Laura Lepistö

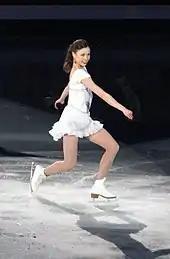
Lepistö at the 2010 European Championships.

Lepistö won the silver medal on the junior level at the Gardena Spring Trophy and the junior gold medal at the Warsaw Cup. She won the gold medal on the junior level at the 2003 Finnish Championships.